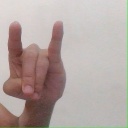
अक्षर: च